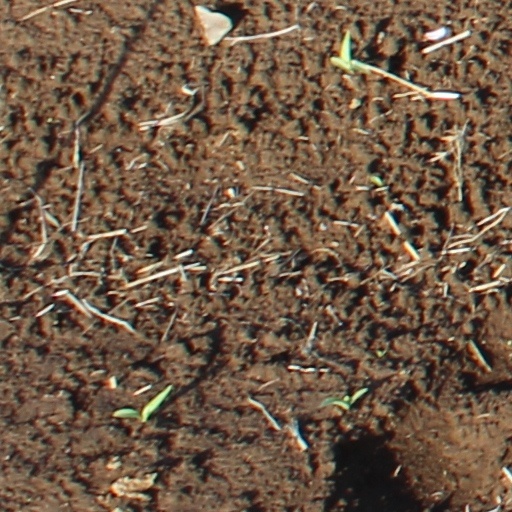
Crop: wheat